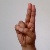
The image shows a hand gesture representing the letter 'U' in Indian Sign Language.